Kekuta Manneh

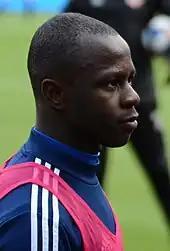
Manneh in 2019

In a deal announced 30 March 2017, Manneh was traded to Columbus Crew SC for Tony Tchani. The Whitecaps also received $300,000 in various allocation funds and a conditional first round draft pick. Manneh's contract expired at the end of the season, and although he was offered a new contract by Crew SC, he chose to head overseas and go on trial with Union Berlin.